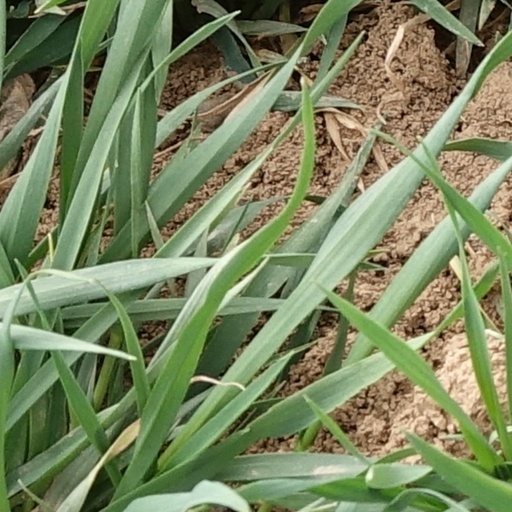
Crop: wheat